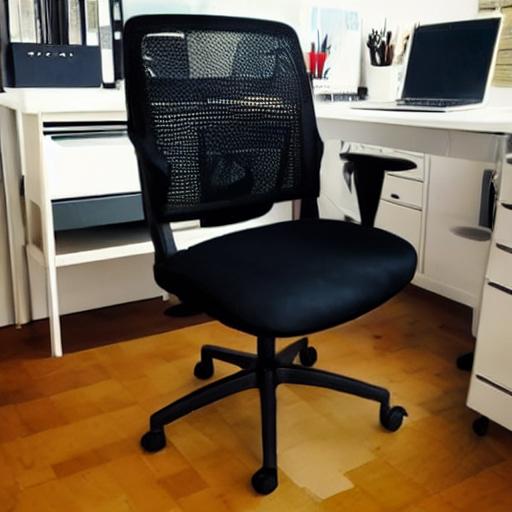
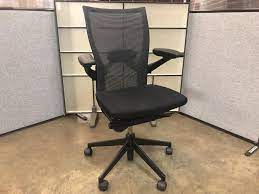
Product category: items_chair
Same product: no